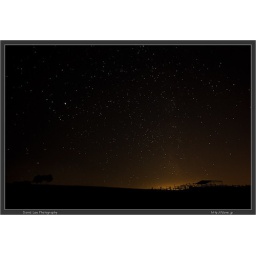
Stars over the cow pasture